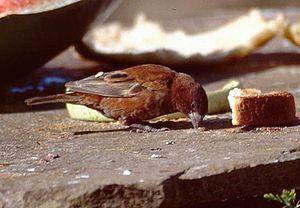
Le Moineau d'Emin est une espèce d'oiseaux de la famille des Passeridae. C'est le plus petit du genre Passer, mesurant environ onze centimètres de longueur. Le mâle a un plumage nuptial marron foncé alors que la femelle et les juvéniles sont plus ternes.